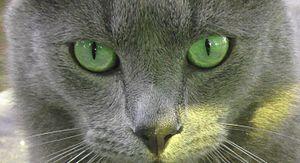
Bleu russe